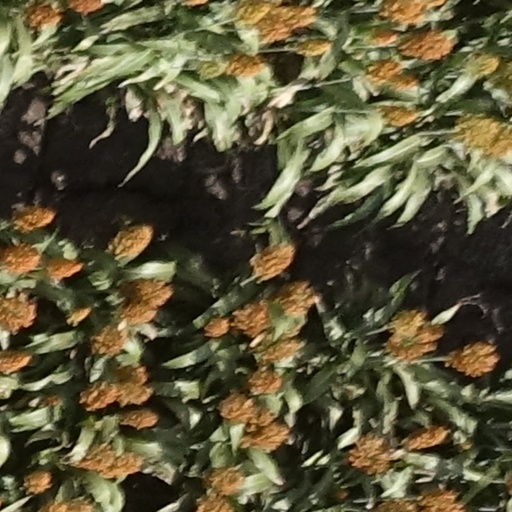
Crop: sorghum